First impeachment trial of Donald Trump

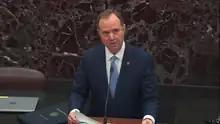
Representative Adam Schiff reads the Articles of Impeachment before the Senate

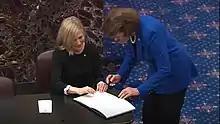
Senator Dianne Feinstein signs the oath book

Article I, Section 3, Clause 6 of the U.S. Constitution states that "The Senate shall have the sole Power to try all Impeachments." Per the Senate's impeachment rules adopted in 1986, the submission of the articles to the Senate initiated the trial.